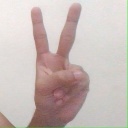
अक्षर: क